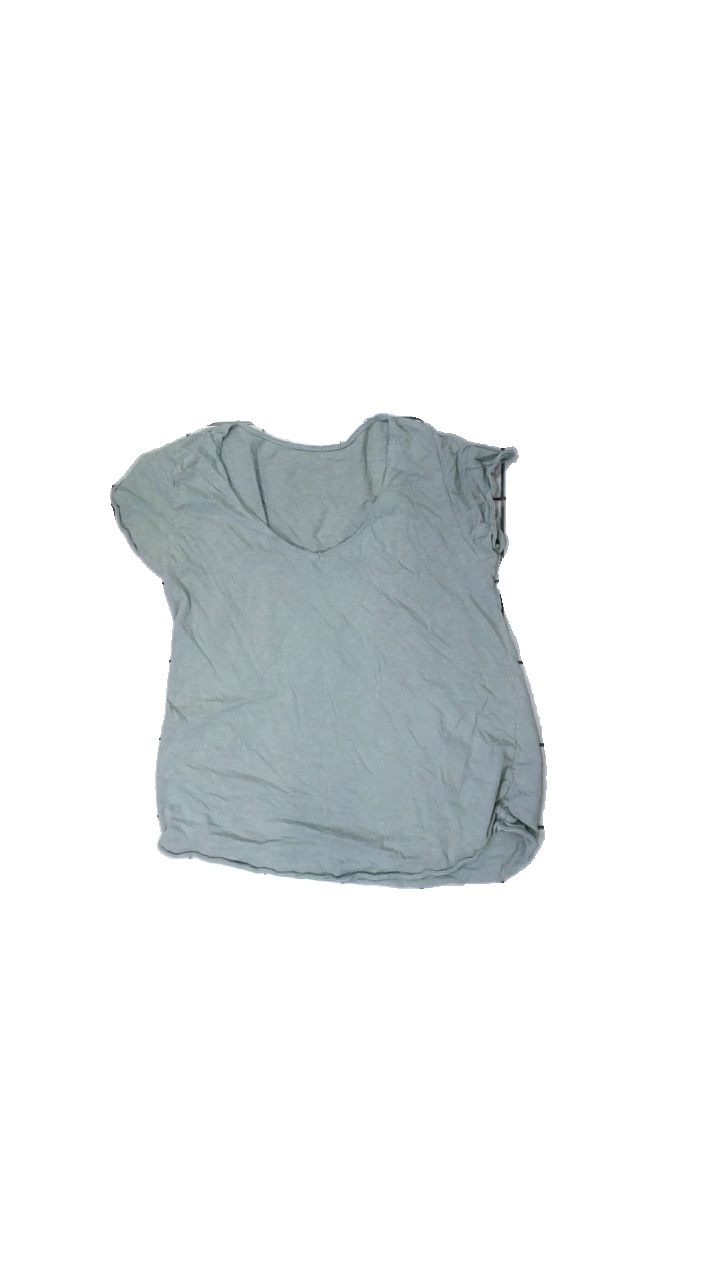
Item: T-shirt (Ladies)
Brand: Missing
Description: Green t-shirt
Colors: Green
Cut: Loose, V-collar
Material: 100% Cotton
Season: All
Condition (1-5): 5
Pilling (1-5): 5
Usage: Reuse
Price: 50-100